Deletion of articles on Wikipedia

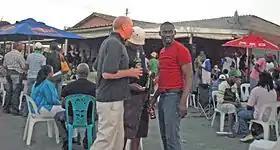
The notability of the South African restaurant Mzoli's was under scrutiny in Wikipedia as well as outside sources.

In July 2006, writers for "The Inquirer" complained about claims by Wikipedia editors that "The Inquirer" conspired with Everywhere Girl (a stock photo model whose identity was initially unknown and who appeared on advertising material around the world) to create her phenomenon. They observed an apparent campaign to remove all references to Everywhere Girl on Wikipedia. Later, they found it contrary to common sense that what became included on Wikipedia was their series of reports on the deletions of the Wikipedia article.